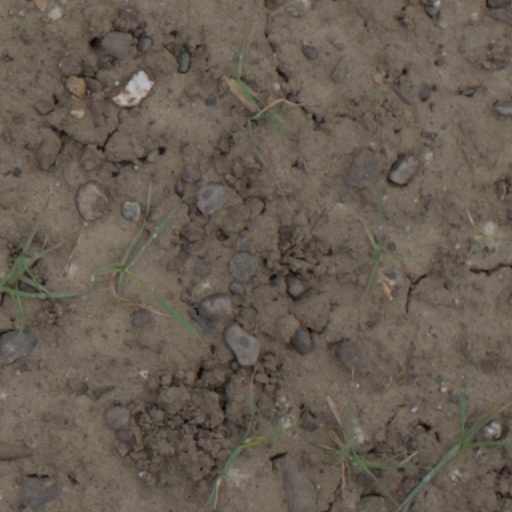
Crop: wheat